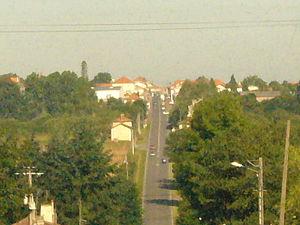
Route nationale 141 à Roumazières-Loubert, Charente, France
La route nationale 141, ou RN 141, est une route nationale française reliant Saintes à Limoges, mais qui initialement continuait jusqu'à Clermont-Ferrand, constituant l'une des principales liaisons routières transversales entre le Massif central et la côte atlantique.
Roumazières-Loubert est une ancienne commune du Sud-Ouest de la France, située dans le département de la Charente. Depuis le 1ᵉʳ janvier 2019, elle est une commune déléguée de Terres-de-Haute-Charente.